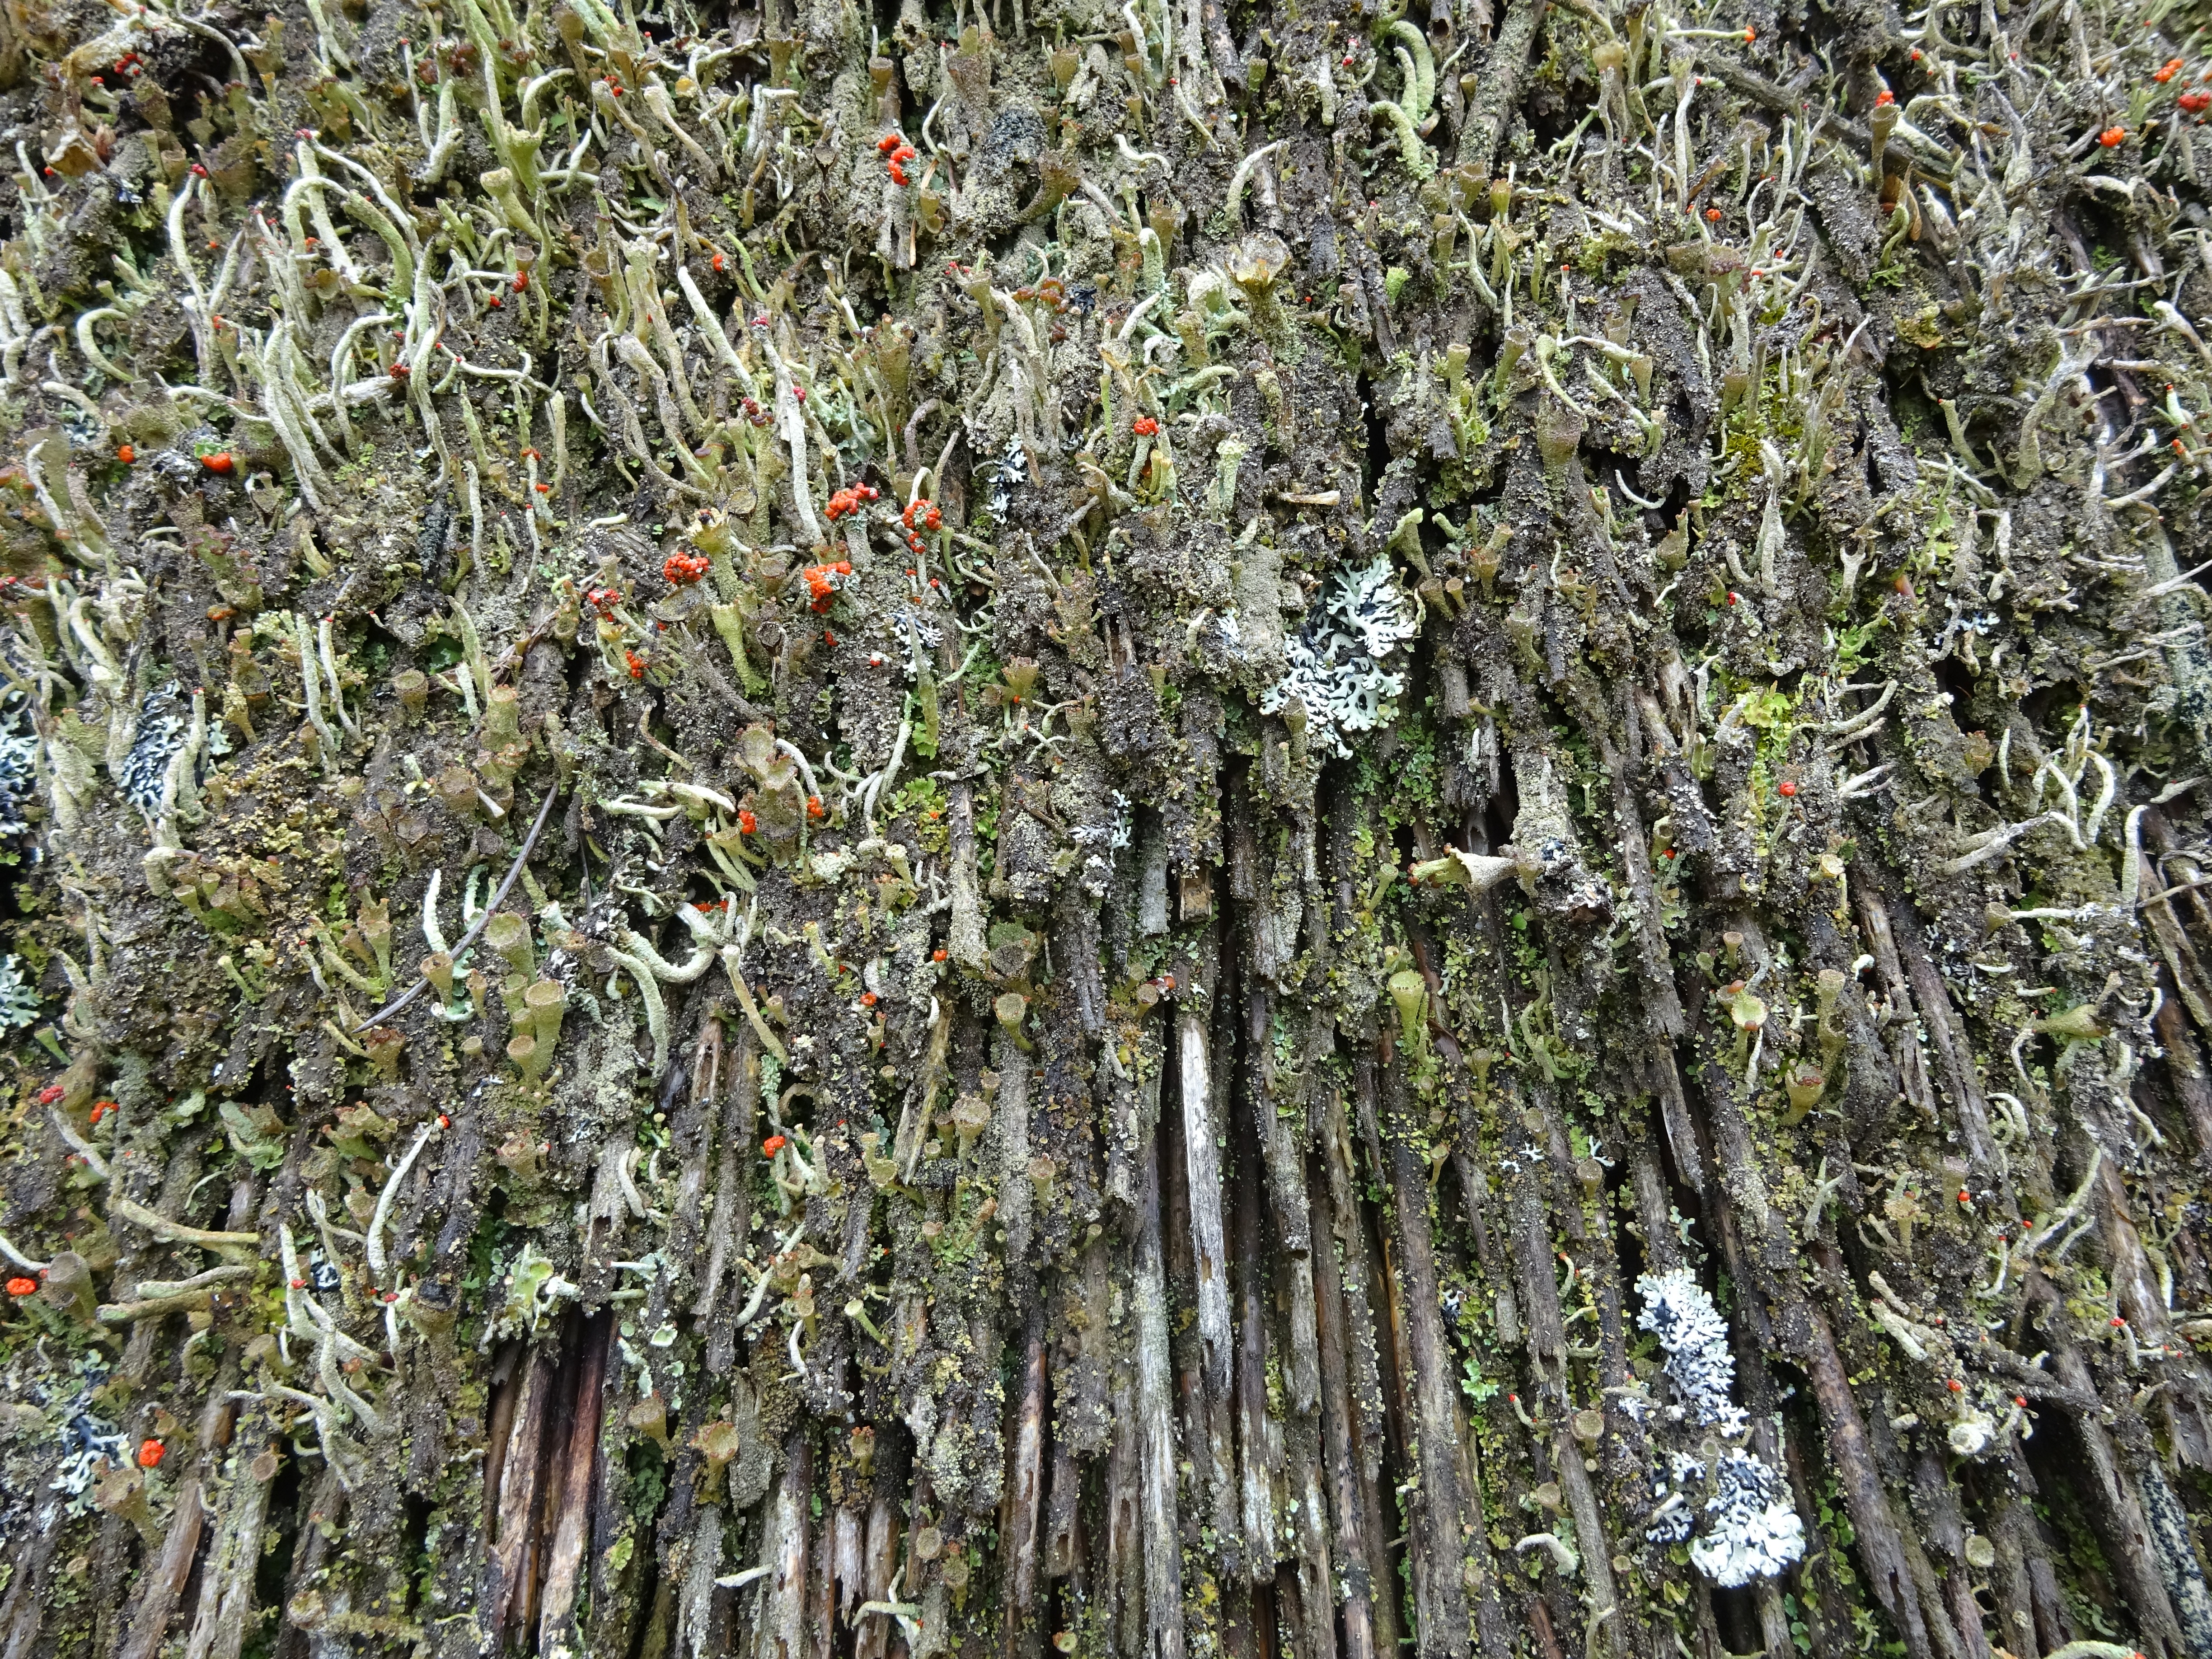
tree, forest, branch, plant, leaf, flower, roof, old, moss, food, jungle, produce, botany, flora, weave, shrub, rainforest, habitat, house roof, flowering plant, hunsr ck, celts village, thatched roofs, natural environment, woody plant, land plant